Cornell University Glee Club

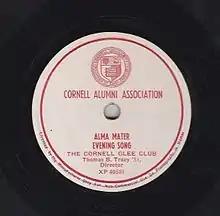
Record Label

Adopted as the official emblem of the Glee Club by Thomas A. Sokol shortly after he became director, the CUGC seal features the head of Apollo, the Greek god of music and poetry. It also recalls the well-known glee "Glorious Apollo" by Samuel Webbe.